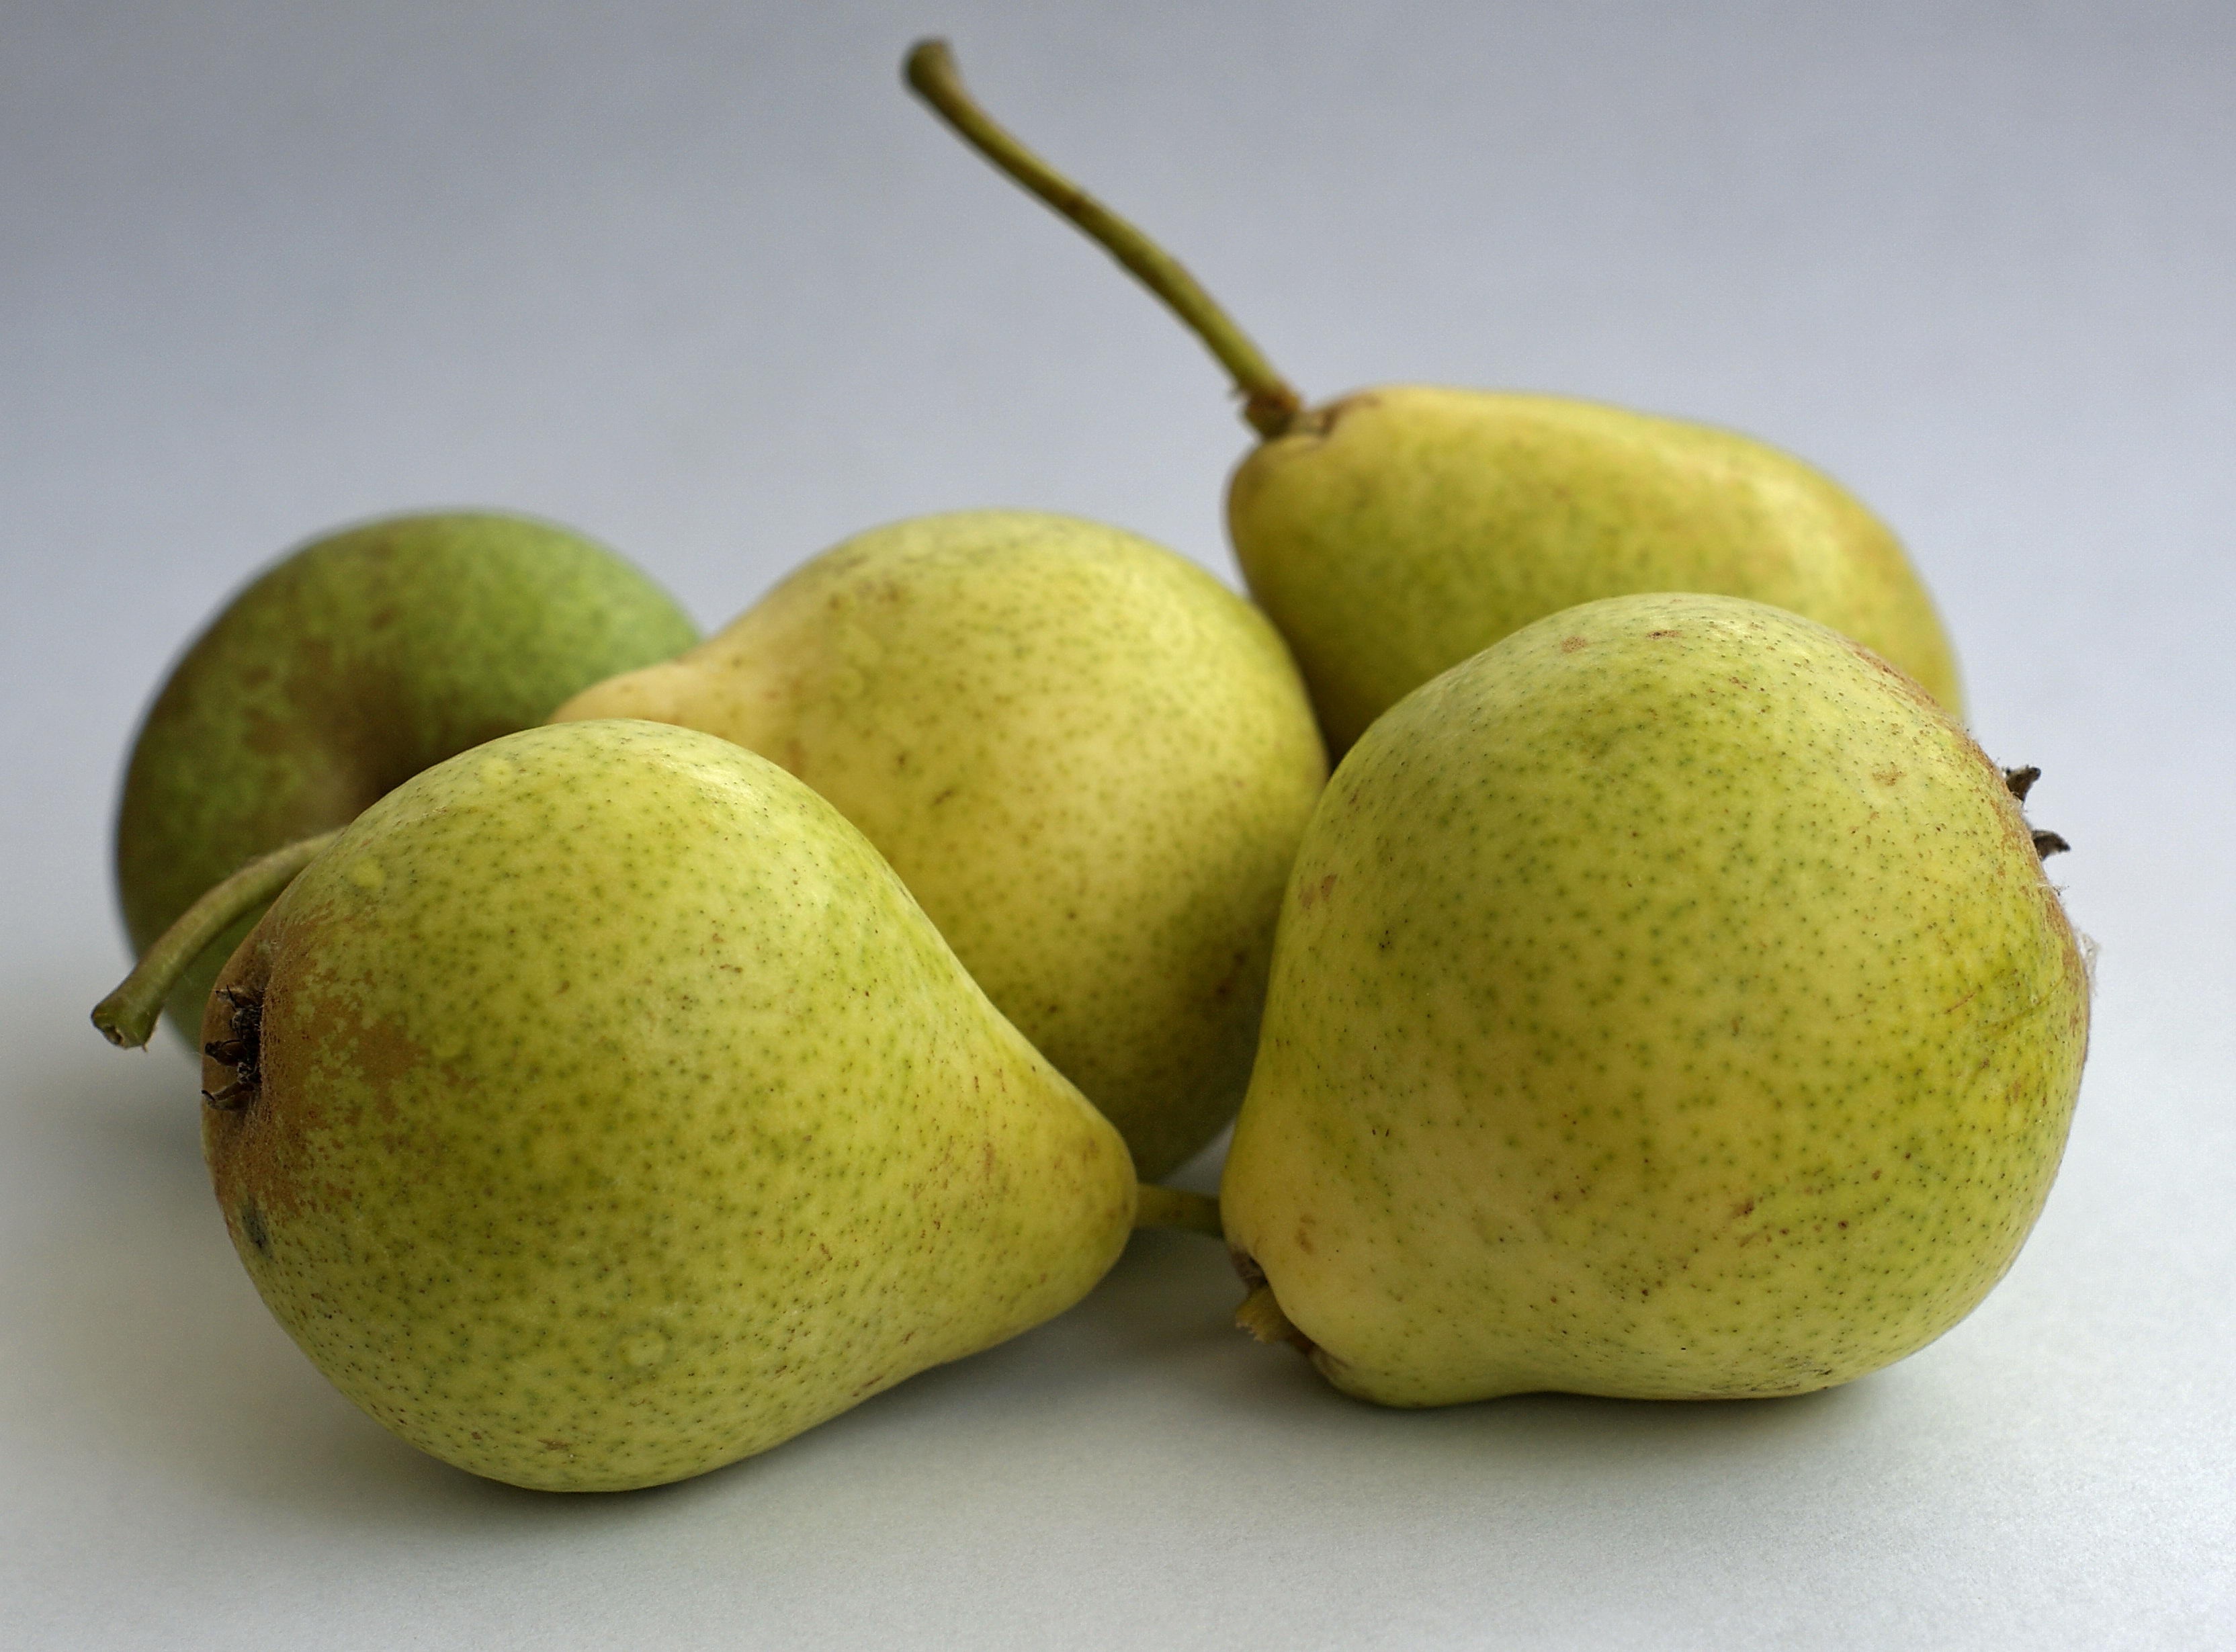
nature, plant, fruit, sweet, food, produce, natural, fresh, pear, juicy, healthy, dessert, delicious, eating, pears, fruit tree, tasty, vegan, citrus, dieting, flowering plant, land plant, sweet lemon